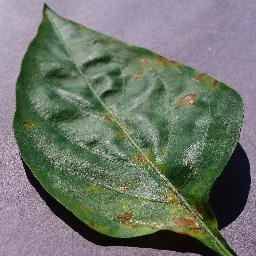
Label: Pepper,_bell___Bacterial_spot